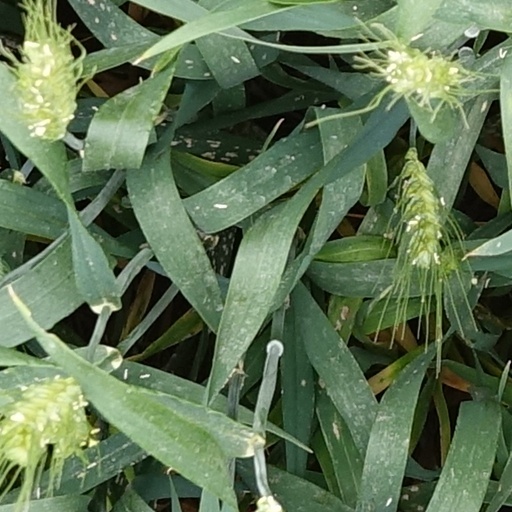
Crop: wheat